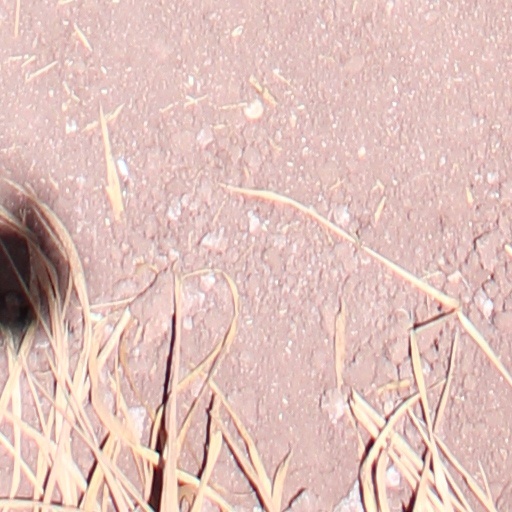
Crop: wheat